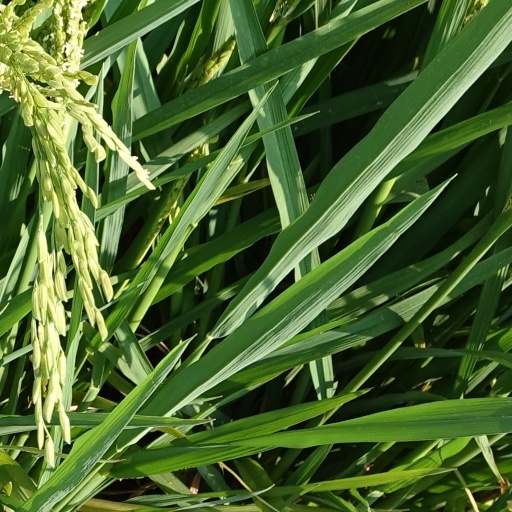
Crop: rice